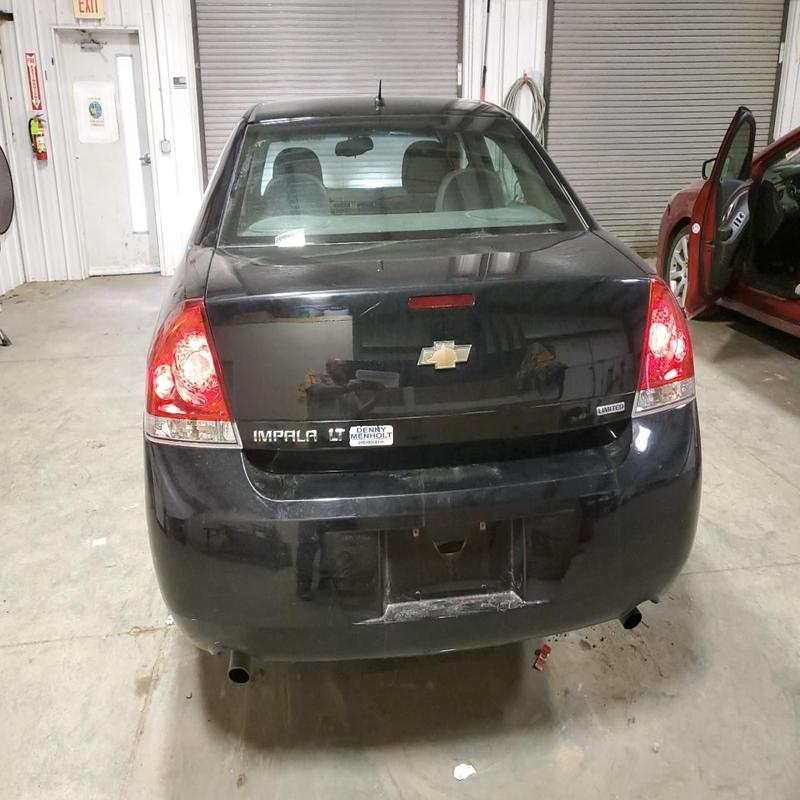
Aucun dommage détecté.
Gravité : aucun